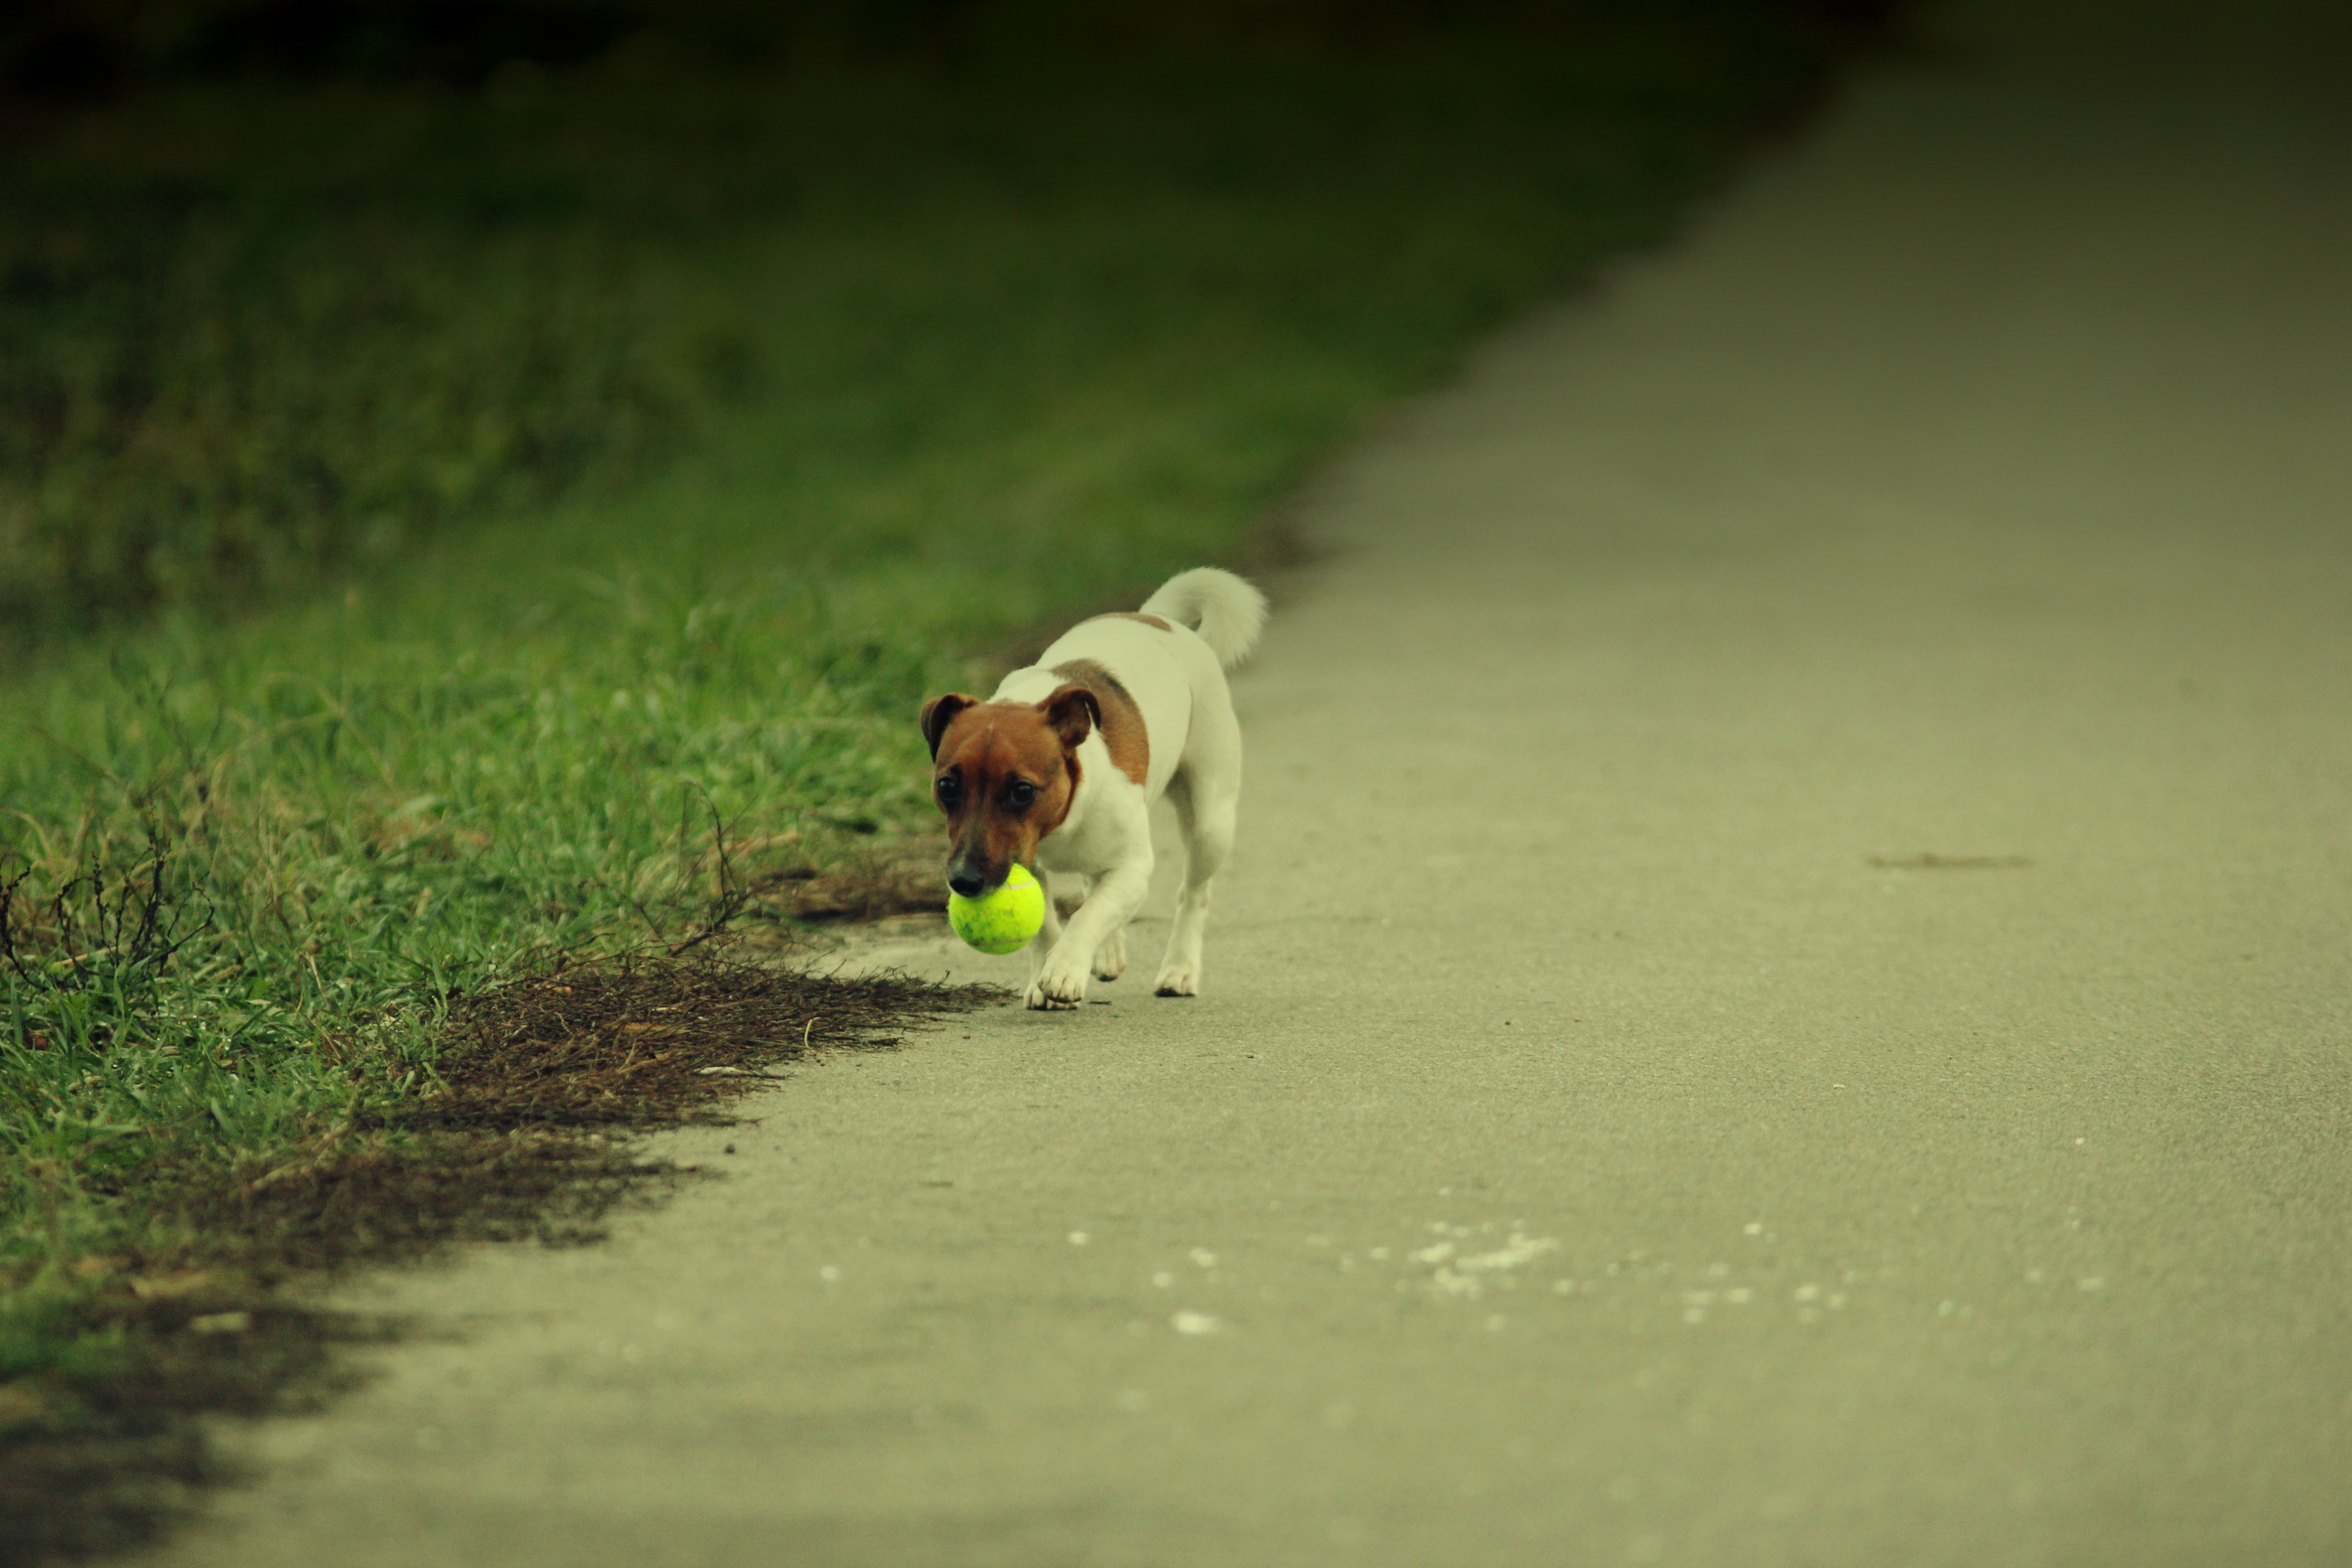
puppy, dog, animal, pet, green, mammal, pets, animals, vertebrate, each, man's best friend, dog like mammal